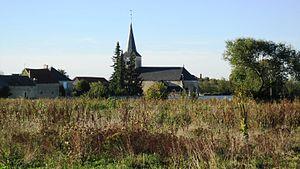
Fontaines-les-Sèches (Côte-d'Or)
Fontaines-les-Sèches est une commune française située dans le département de la Côte-d'Or en région Bourgogne-Franche-Comté.